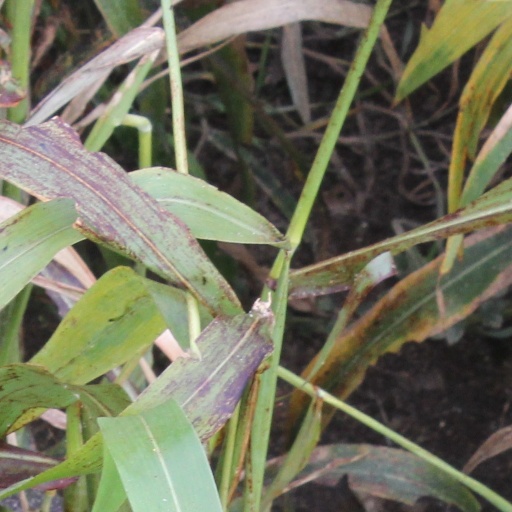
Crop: sorghum